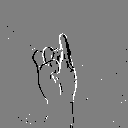
ASL letter: i